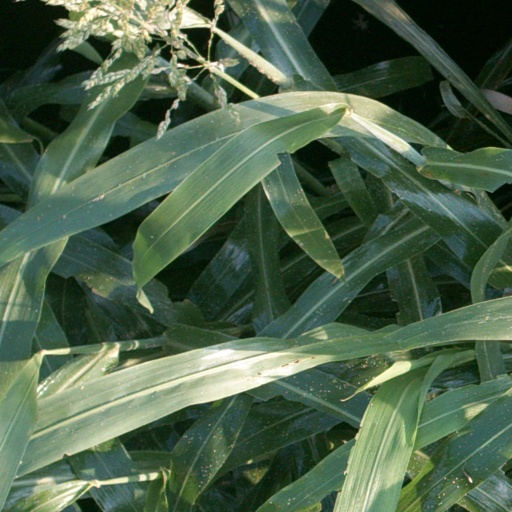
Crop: sorghum